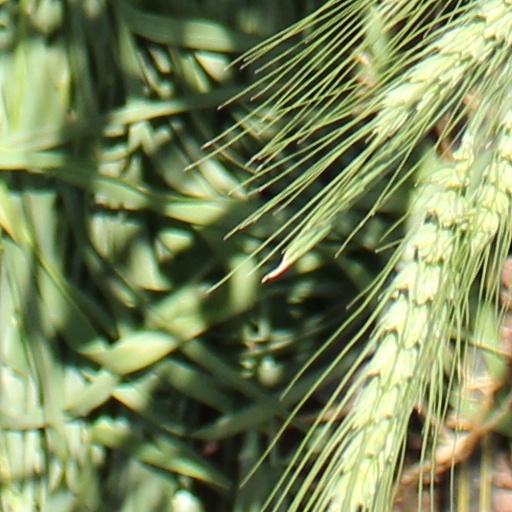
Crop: wheat